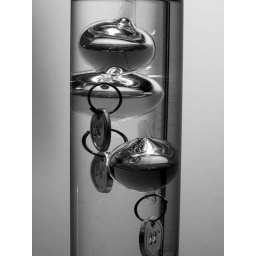
One of those glass tube things that have the balls in it that measure the temperature... the bottom says &amp;quot;made in china&amp;quot;